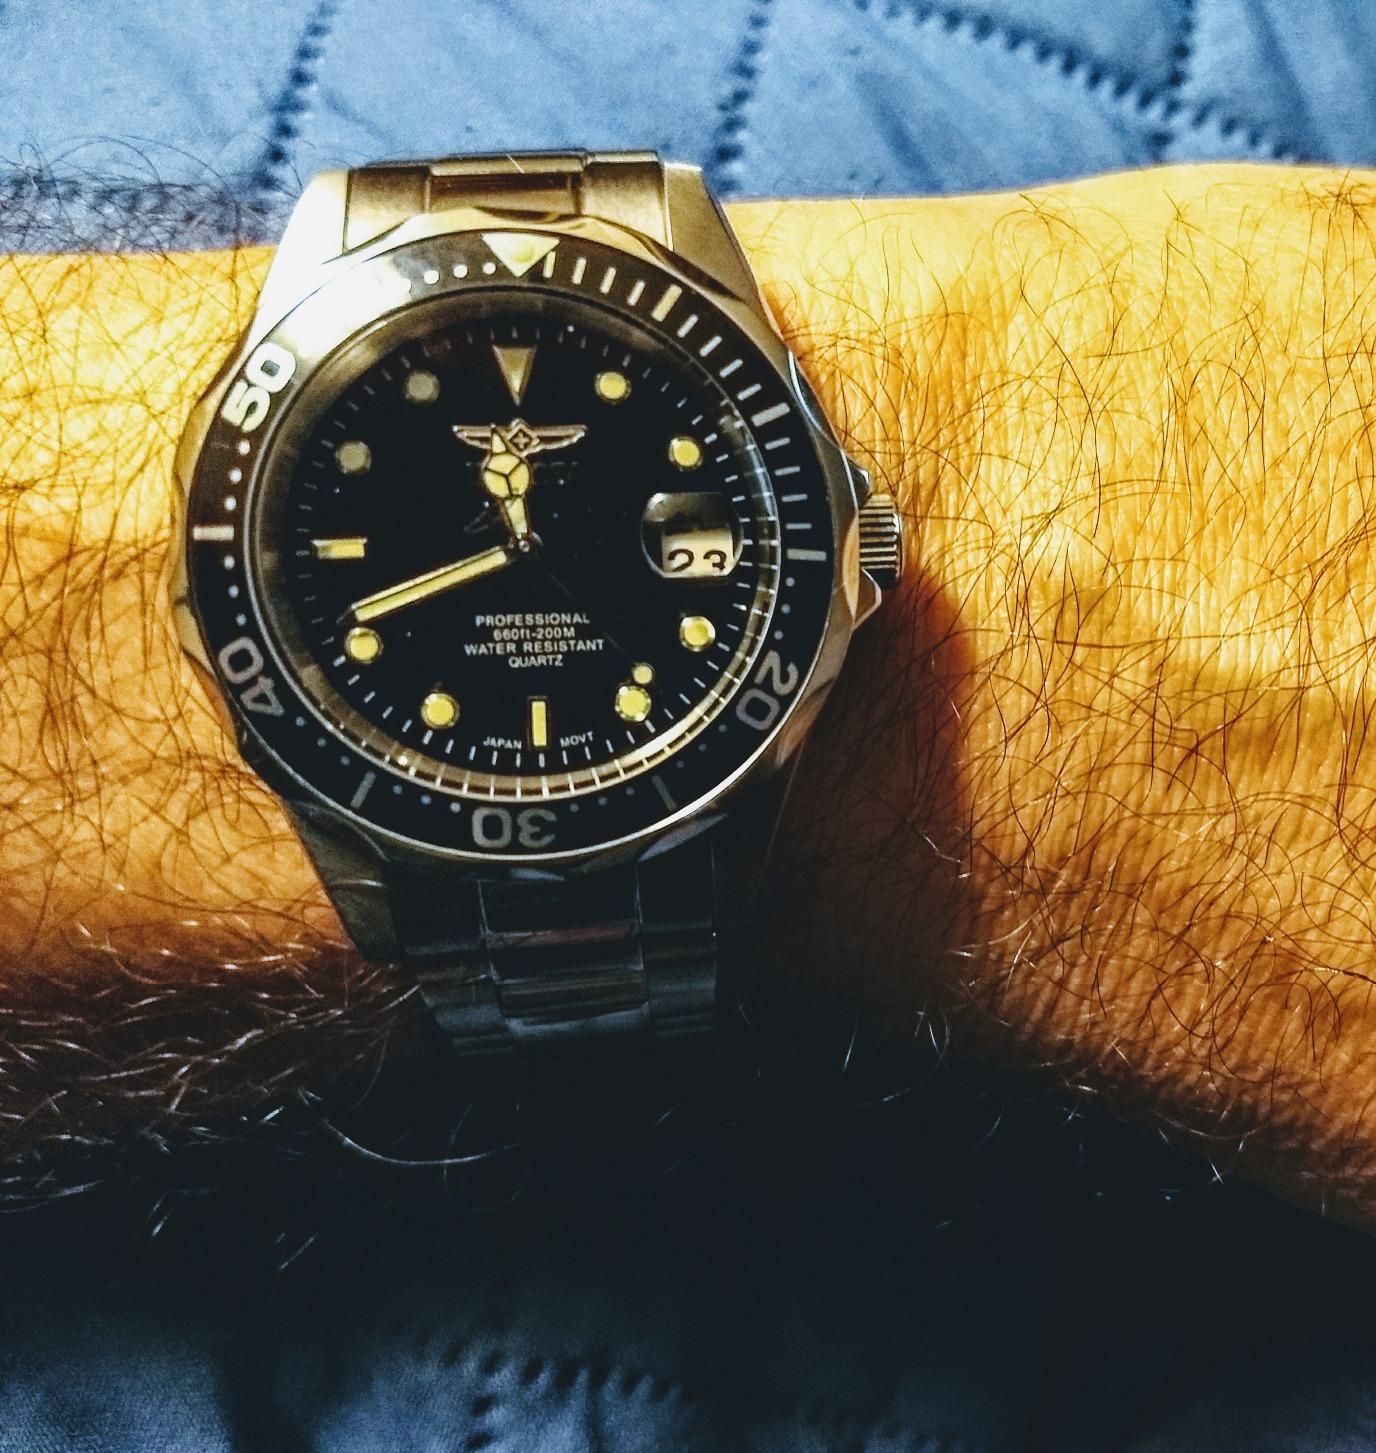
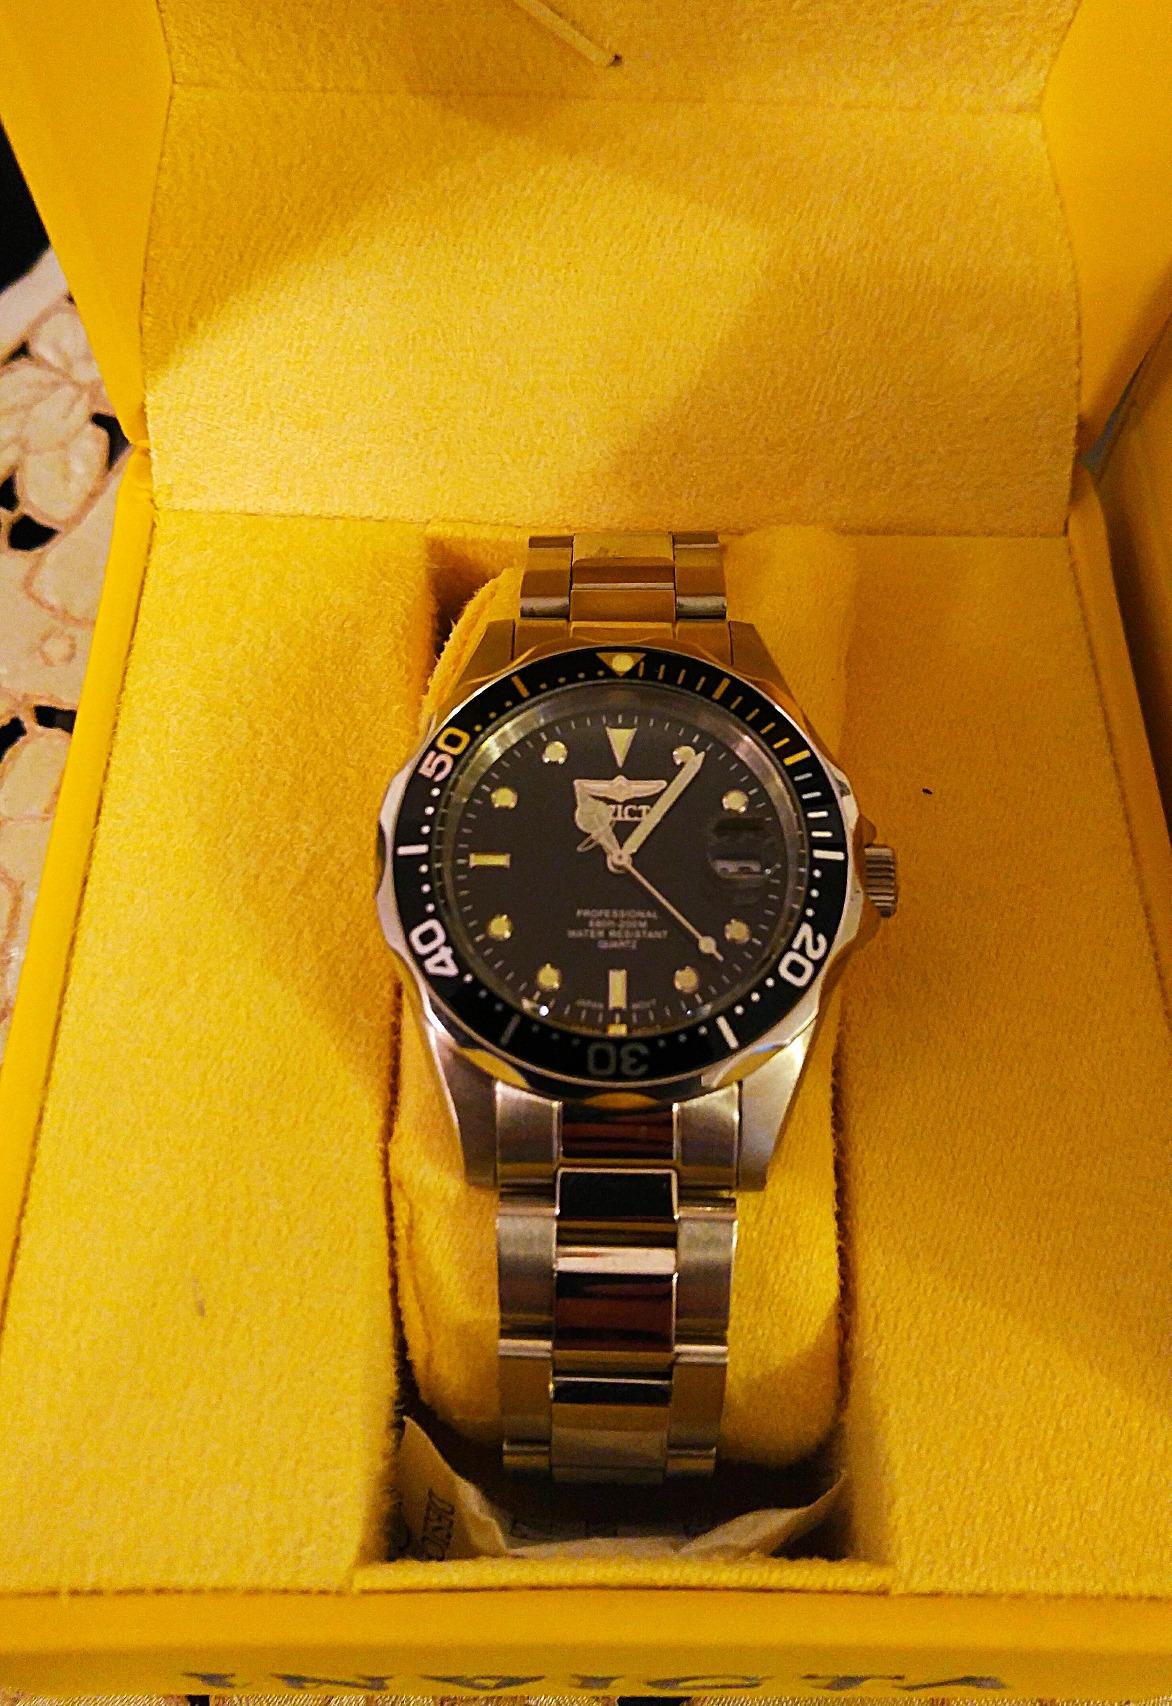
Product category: accessories_watch
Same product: yes